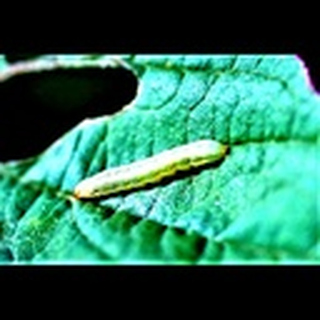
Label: cotton_army_worm